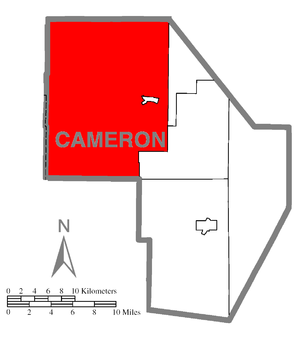
Shippen Township est un township, situé au nord-ouest du comté de Cameron, aux États-Unis. En 2010, il comptait une population de 2 232 habitants.